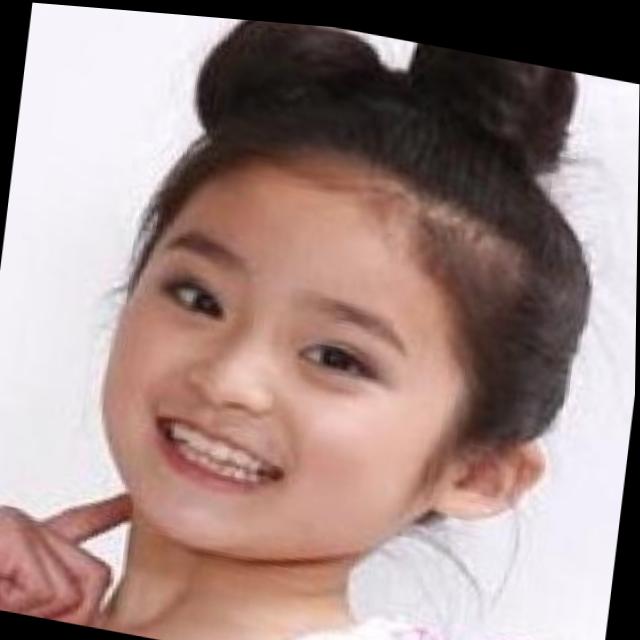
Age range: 13-20